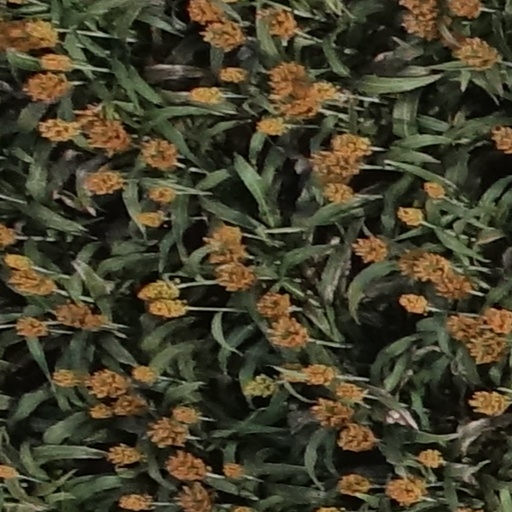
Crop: sorghum